Erastus Bolles House

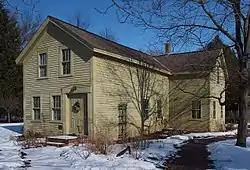
The Erastus Bolles House viewed from the southwest

The Erastus Bolles House is a historic house in Afton, Minnesota, United States. It was built in 1856 in what was then the separate community of Valley Creek. The house was listed on the National Register of Historic Places in 1982 for its local significance in the themes of architecture and exploration/settlement. As one of the original houses in Valley Creek, it was nominated for helping to depict one of the many small Washington County settlements that formed around a commercial venture—though one that never progressed to formal platting—and the community's two-decade preference for Greek Revival architecture. Valley Creek was later formally incorporated into Afton.